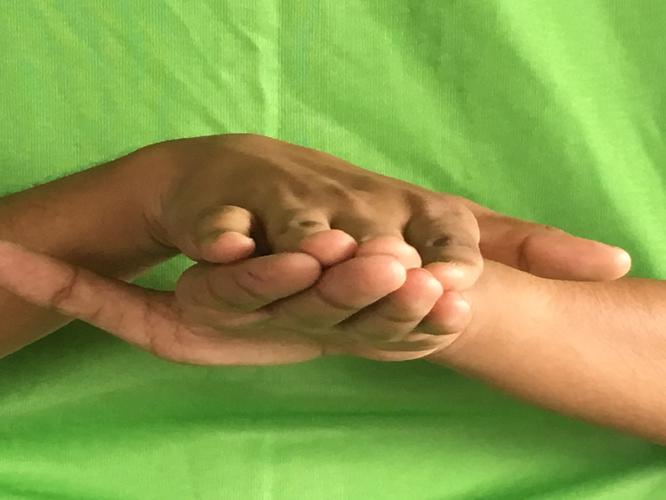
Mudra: Matsya
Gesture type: double_hand